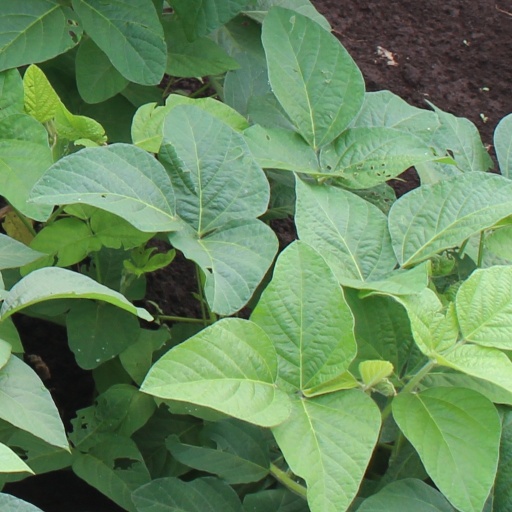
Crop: soybean